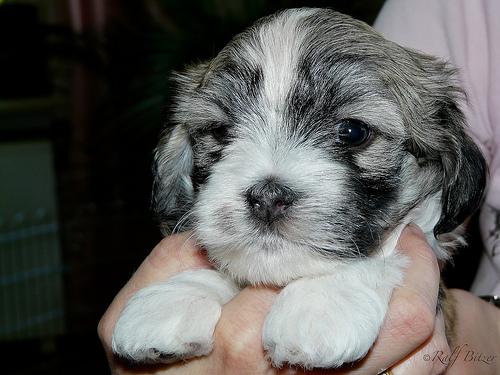
Breed: havanese